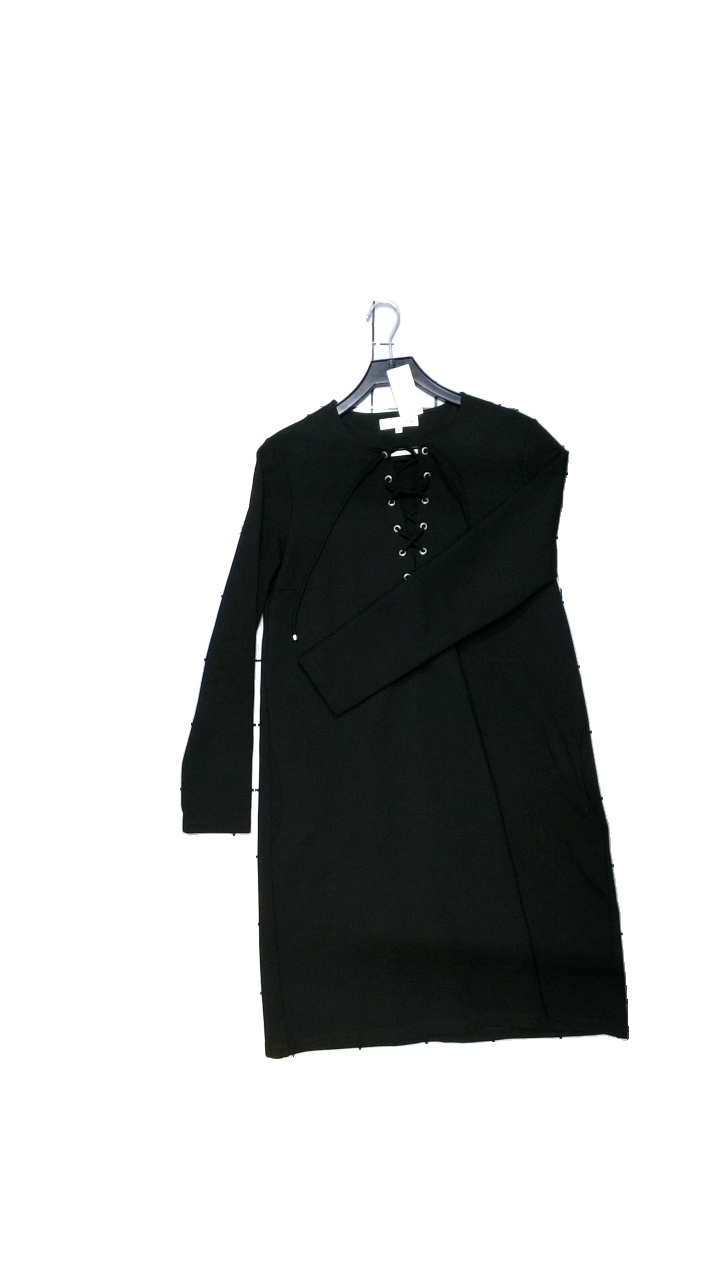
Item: Sweater (Ladies)
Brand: Anna Holtblad
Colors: Black
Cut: Regular, Long
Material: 70% viscose, 25% polyester, 5% elastane
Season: All
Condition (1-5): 4
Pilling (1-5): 4
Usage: Reuse
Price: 250-400